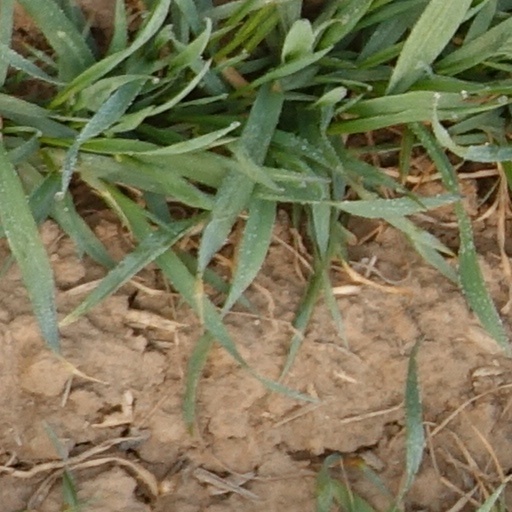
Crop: wheat